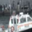
Label: ship